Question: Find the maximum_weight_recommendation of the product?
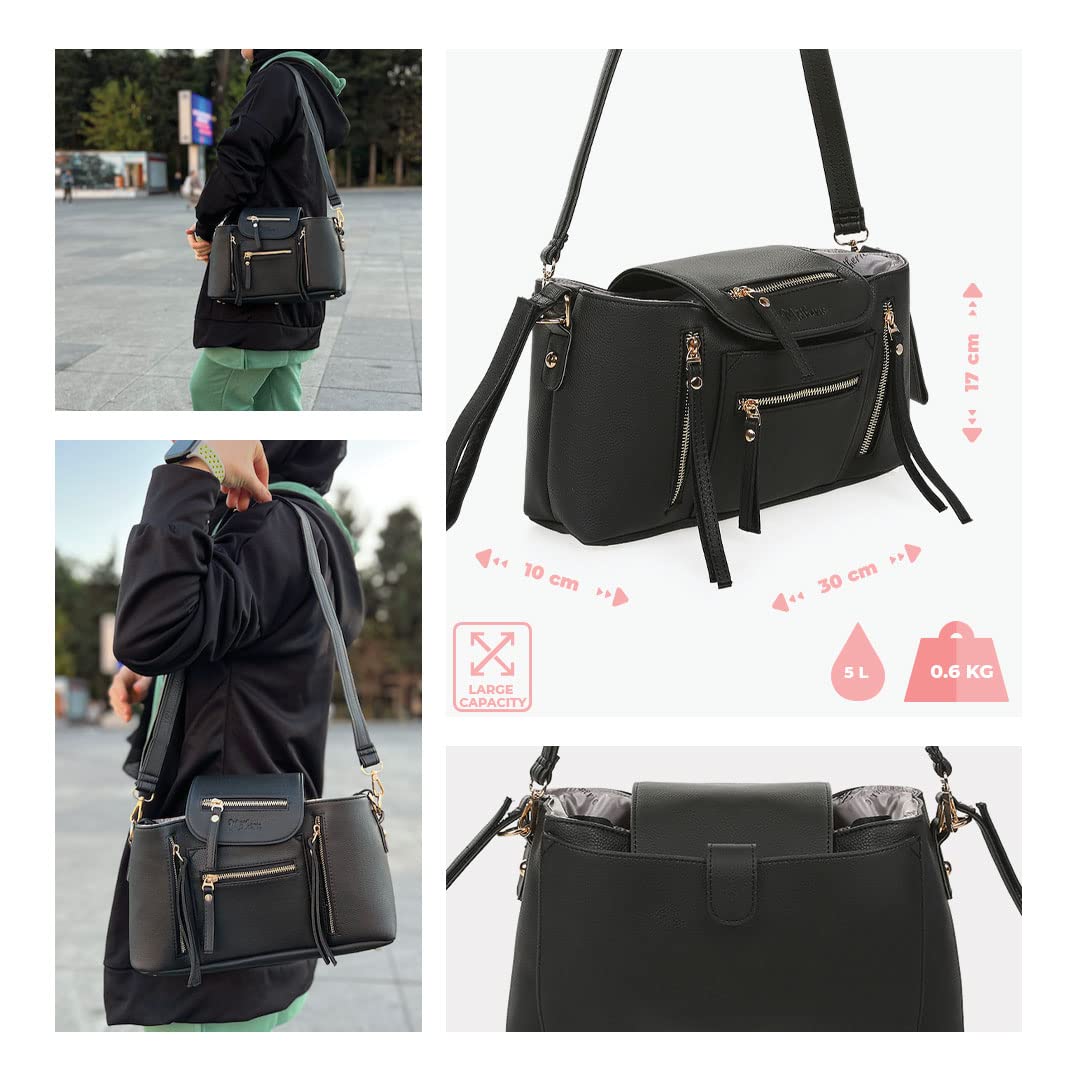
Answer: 0.6 kilogram